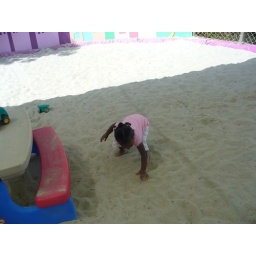
Playing in the sand box at Sea World